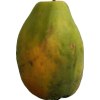
Label: papaya